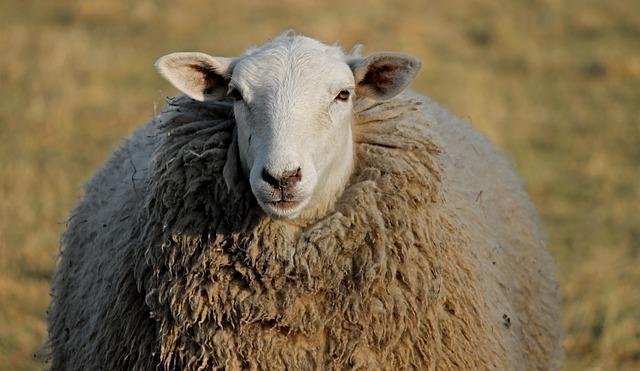
sheep